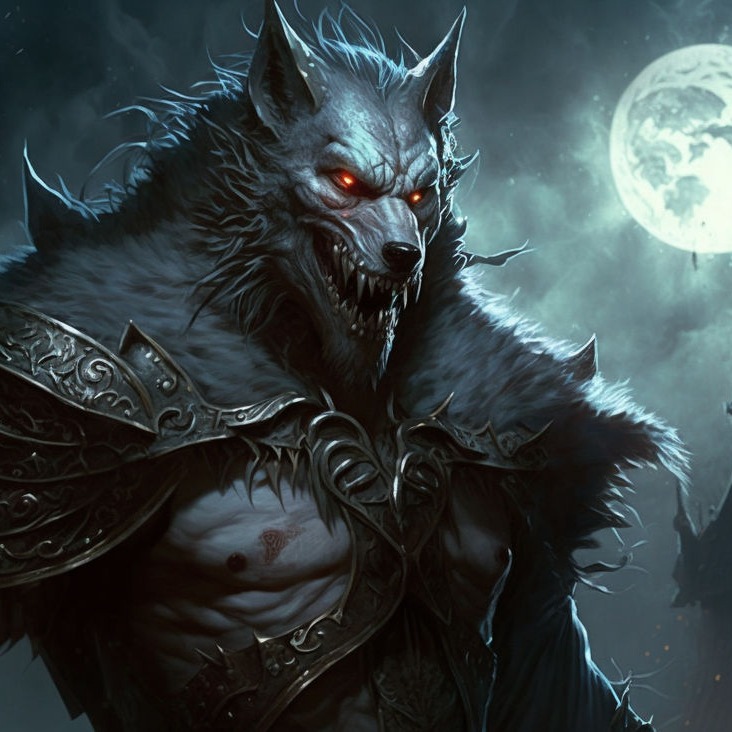
미적 점수 (1~10점): 1